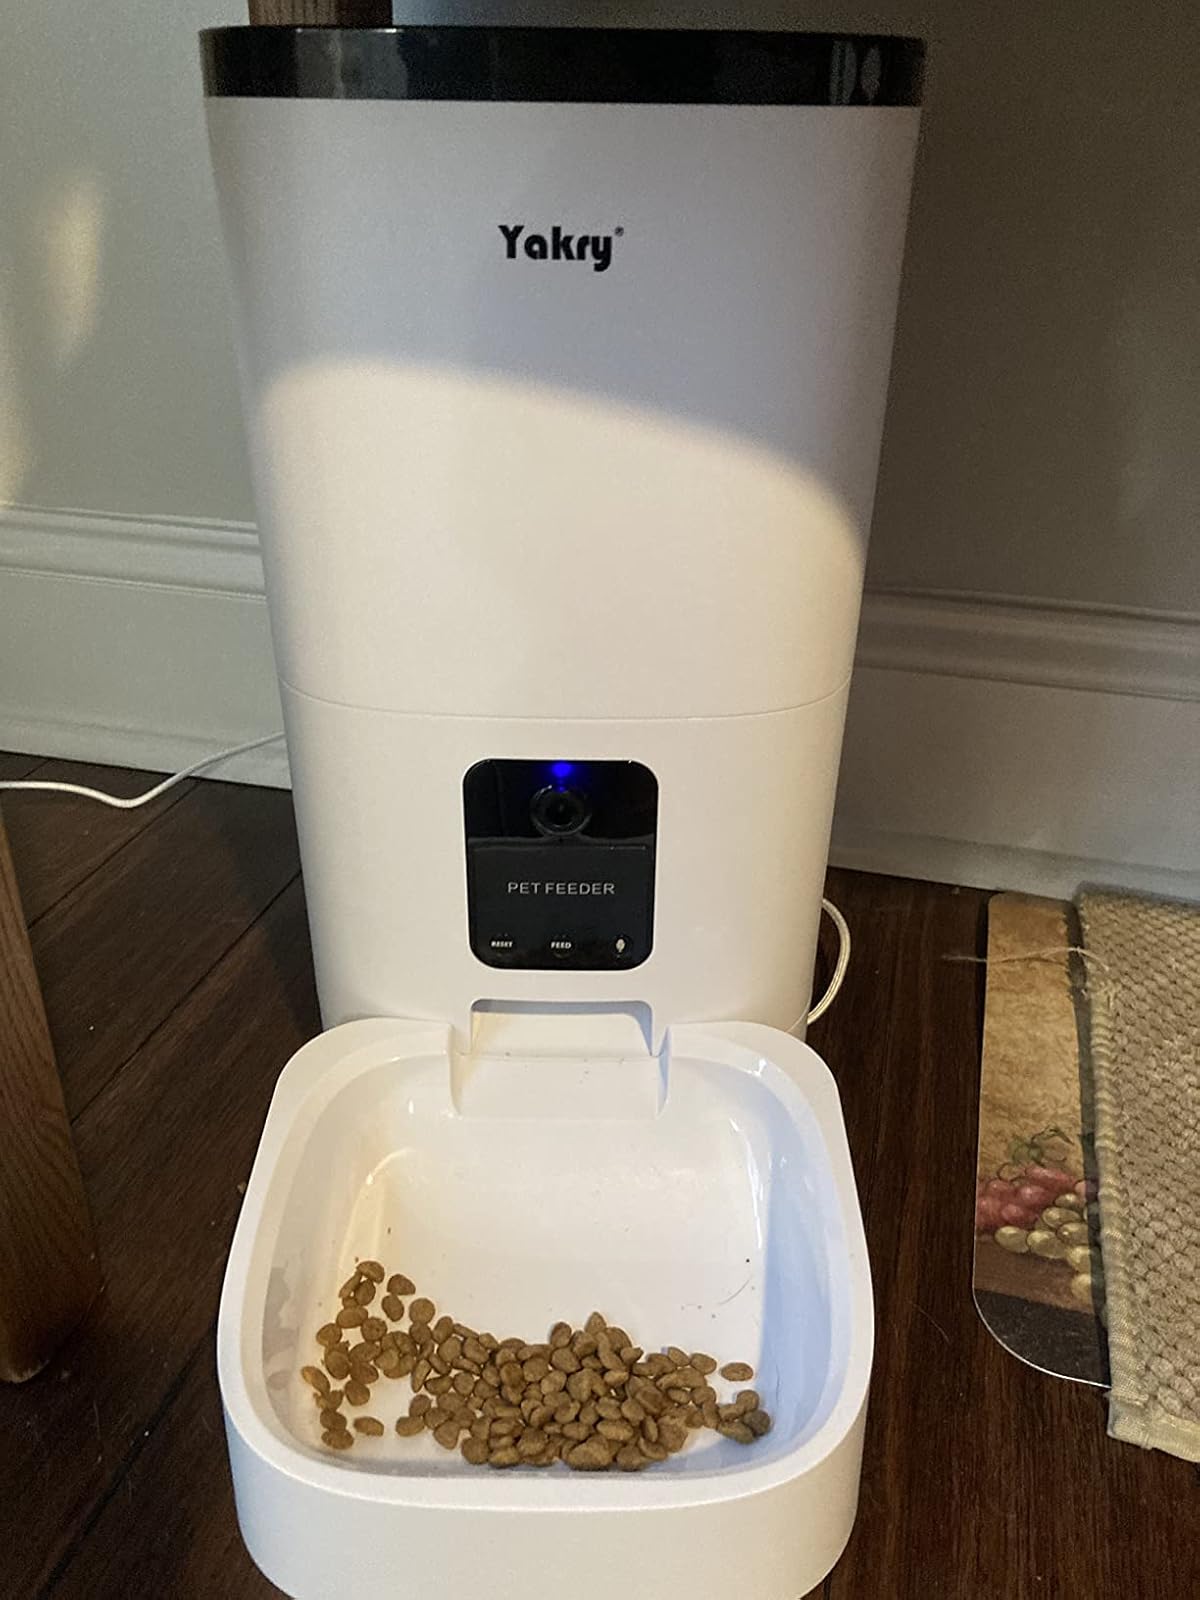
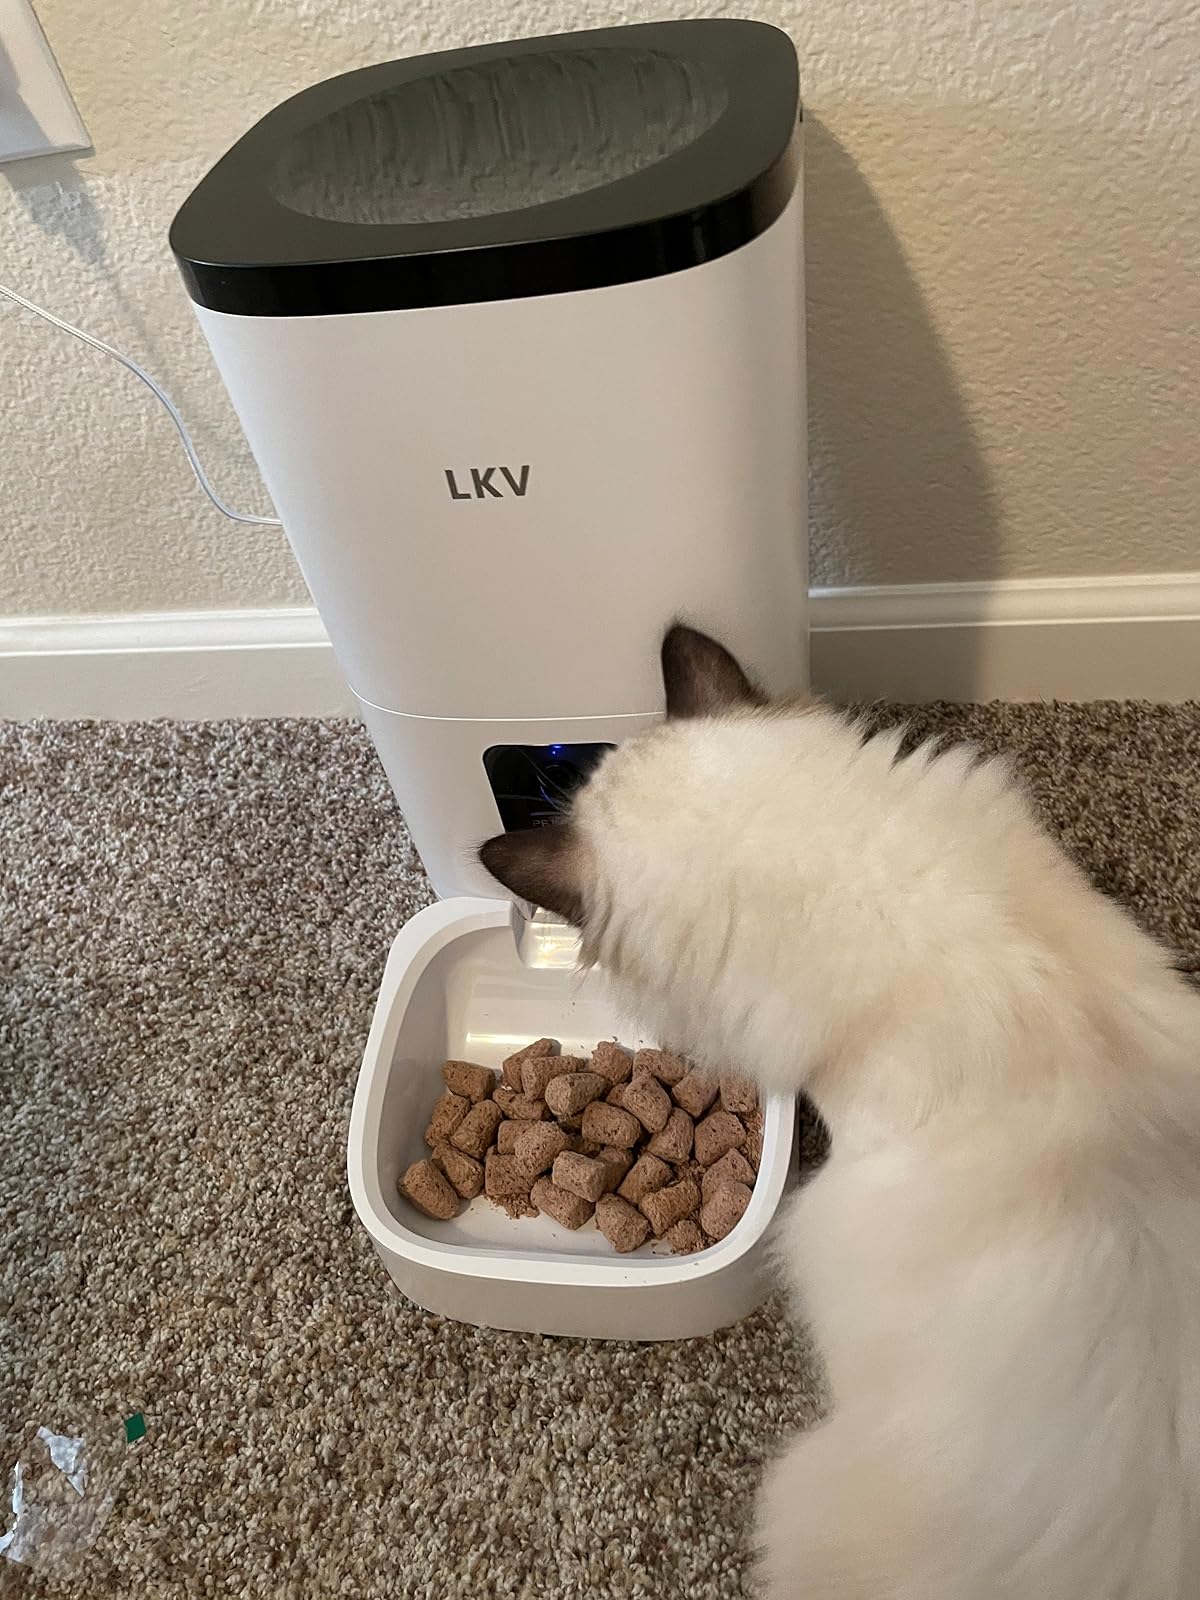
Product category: items_feeder
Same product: no